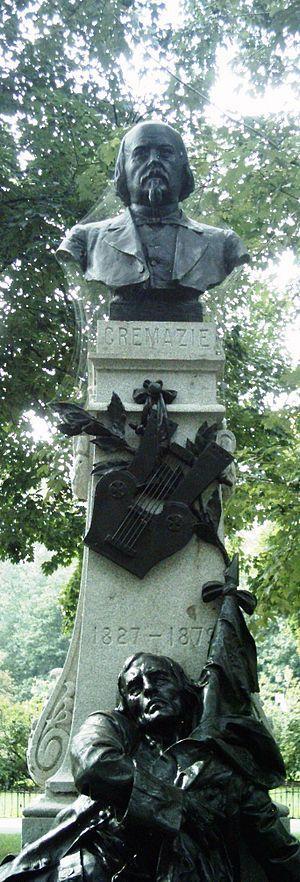
Monument à Crémazie situé au carré St-Louis à Montréal memorablemontreal.com
Montréal possède une riche tradition d'art public. Inscrites de plain-pied dans le paysage urbain, les œuvres d'art public façonnent l'environnement de la métropole. Qu'elles soient intégrées aux parcs, aux places publiques, aux bibliothèques ou aux centres culturels, ces œuvres font partie du décor quotidien du montréalais ou du visiteur. Reflet de notre histoire, les œuvres d’art public de la métropole comprennent notamment des sculptures, des monuments, des bustes, des fontaines et des œuvres d’art contemporain.
Octave Crémazie, né à Québec le 16 avril 1827 et mort au Havre le 16 janvier 1879, est un libraire, poète et écrivain, qu’on présente, depuis le milieu du 19ᵉ siècle, comme le premier « poète national » du Québec. Quelques poèmes fameux – « Le Vieux soldat canadien » et « Le drapeau de Carillon » – suffirent, en son temps, pour asseoir sa renommée de père de la poésie québécoise. À côté de son œuvre poétique, peu abondante et de qualité inégale, il laisse une correspondance qui fourmille d’aperçus pénétrants et critiques sur la littérature «canadienne» de son temps ainsi qu’un journal personnel très vivant tenu lors du siège de Paris par les Prussiens en 1870-71. L’histoire littéraire québécoise retient également, de l’apport de Crémazie, sa participation au développement des lettres par le biais de sa fonction de libraire. La librairie qu’il dirigea avec son frère Joseph fut la plus active à Québec durant les années 1840 à 1860, et un lieu de rencontre pour l’élite culturelle de la ville. S’y croisèrent les membres de l’Institut canadien de Québec et le groupe de lettrés qui allaient fonder la revue Les Soirées canadiennes.